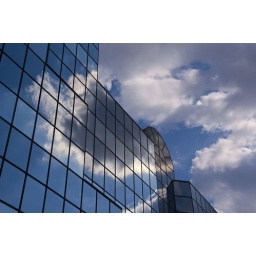
An office building in Warsaw, called &amp;quot;Blue Tower&amp;quot; and the blue-white-gray sky